Yarrabah, Queensland

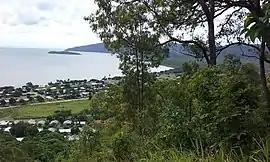
Town of Yarrabah, 2020

Yarrabah (traditionally "Jarrabah" in the Gunggandji language spoken by the indigenous Gunggandji people) is a coastal town and locality in the Aboriginal Shire of Yarrabah, Queensland, Australia. It is an Aboriginal community. In the , the locality of Yarrabah had a population of 2,505 people.